Bumilangit Cinematic Universe

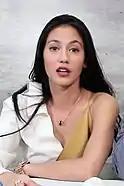
Pevita Pearce would portray Alana / Sri Asih in Bumilangit Cinematic Universe.

Alana didn't understand why she was always overcome by anger. But she always tried to fight it. She was born during a volcanic eruption that separated her from her parents. She is then adopted by a rich woman who tries to help her live a normal life. As an adult, Alana discovers the truth about her origins. She's not an ordinary human. She can be good or be evil if she can not control her anger.